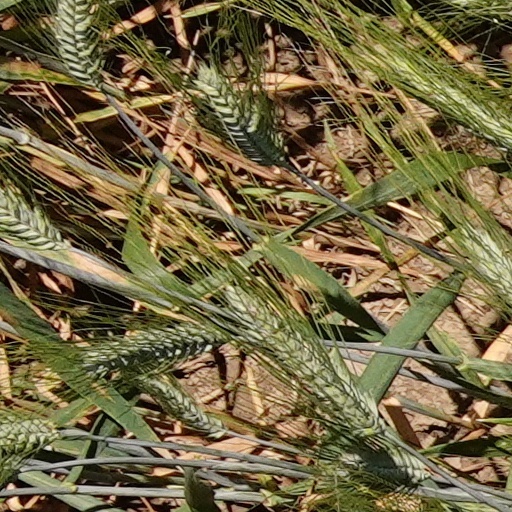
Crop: wheat